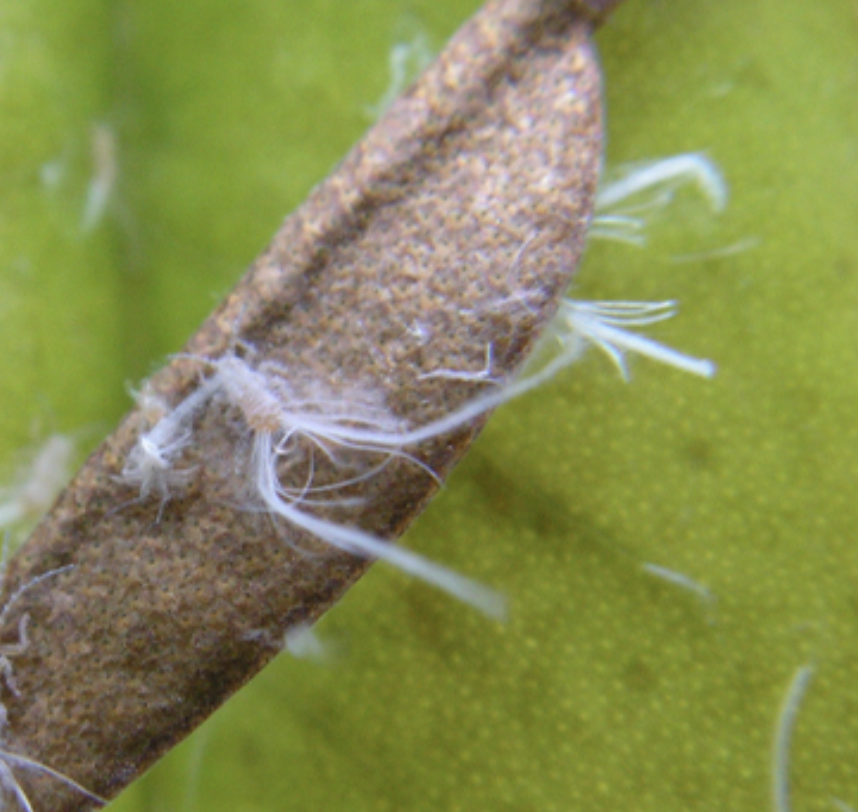
Label: mealybug_infestation